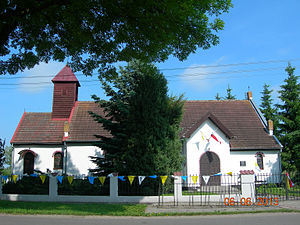
Ząbrowo (Stare Pole)
Ząbrowo kaplica
Ząbrowo er en landsby i det nordlige Polen i voivodskabet Pommern i distriktet Malbork. Landsbyen har 423 indbyggere.